Orthodox Majesty

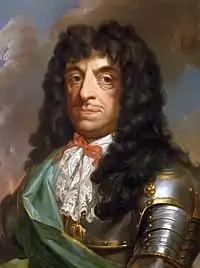
King John II Casimir

Orthodox Majesty was the honorific title given in 1661 by Pope Alexander VII to King John II Casimir of Poland and Lithuania and his successors. This was done as a reward for the banishment of Socinians from Poland by the Sejm in 1658.